Ryūji Satomi

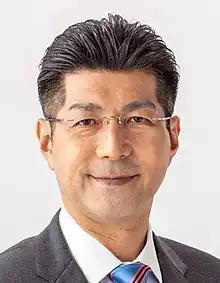
Official portrait, 2022

Ryūji Satomi is a Japanese politician who is a member of the House of Councillors of Japan.